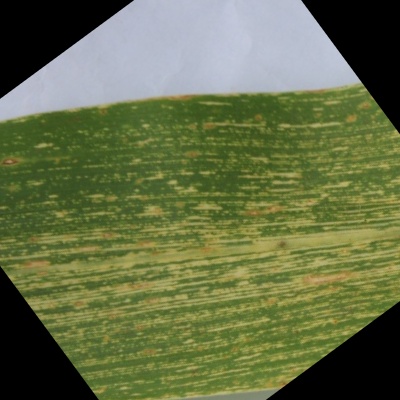
Label: Corn_(Maize)___Maize_Streak_Virus